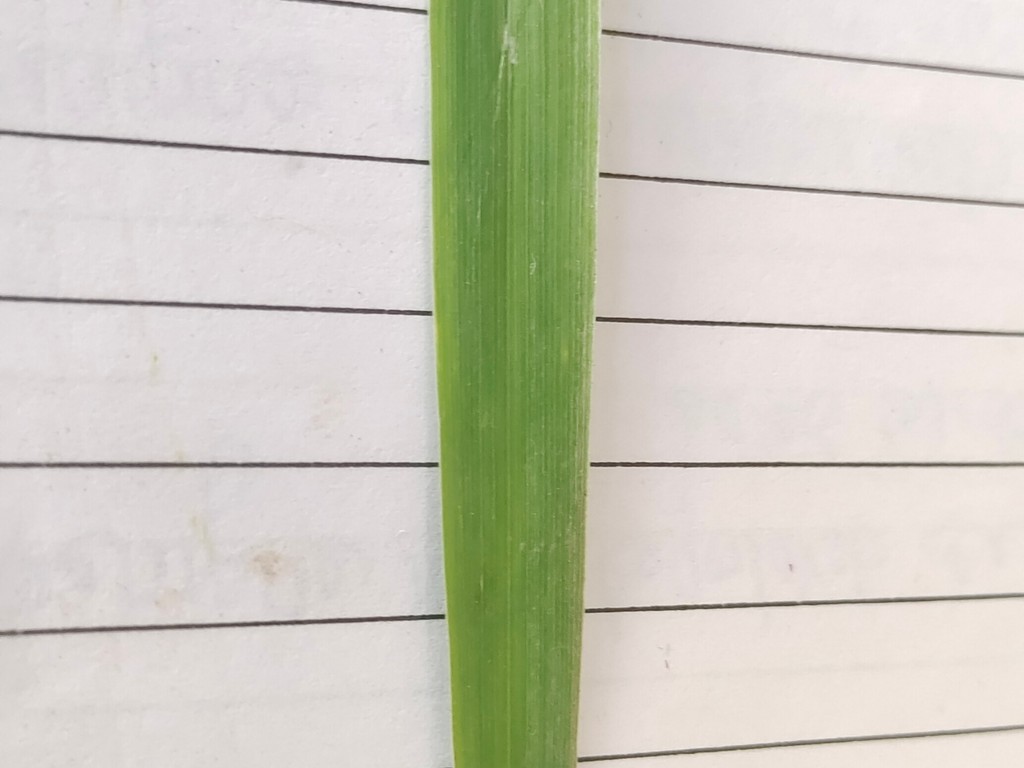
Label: Healthy